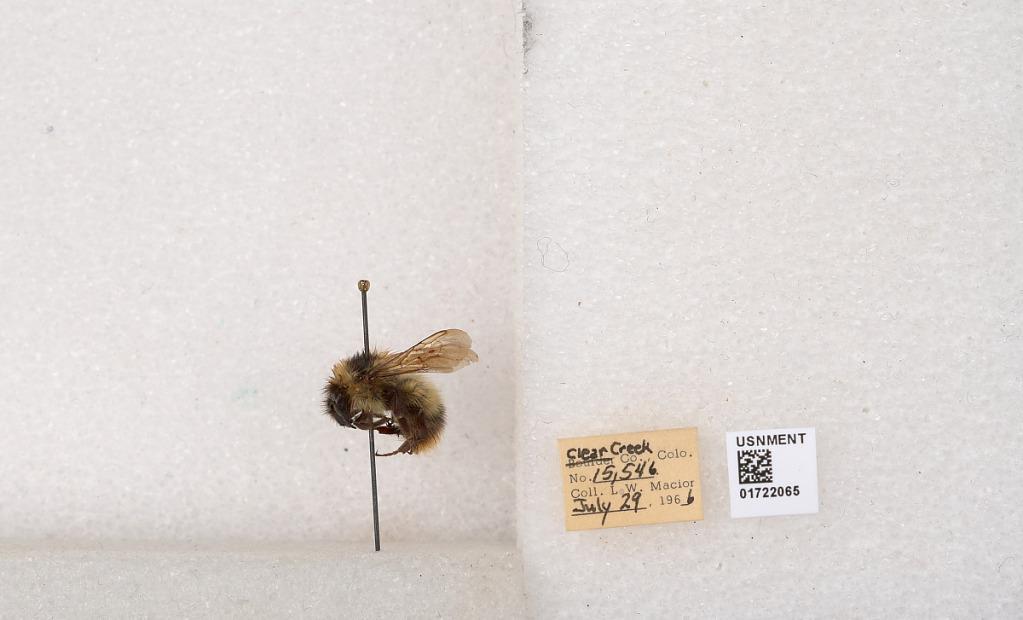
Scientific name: Bombus kirbyellus
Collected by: L. Macior
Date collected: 1966-7-29
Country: United States
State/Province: Colorado
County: Clear Creek
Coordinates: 39.6891, -105.644